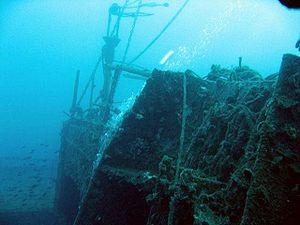
Le MT Haven, anciennement nommé Amoco Milford Haven, est un pétrolier chypriote construit en 1973.